The Ghost & Mrs. Muir (TV series)

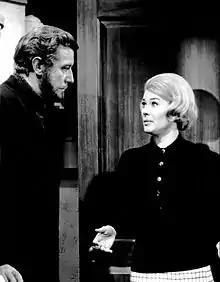
Edward Mulhare and Hope Lange, 1968

The Ghost & Mrs. Muir is an American sitcom based on the 1947 film of the same name, which was based on the 1945 novel by R. A. Dick. It premiered in September 1968 on NBC. After NBC cancelled the series at the end of its first season, it was picked up by ABC for its second season before being cancelled a final time.